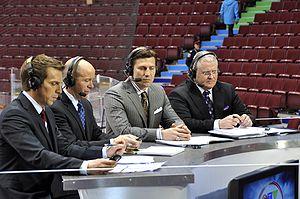
Darren R. Pang est un joueur canadien de hockey sur glace qui évoluait au poste de gardien de but.